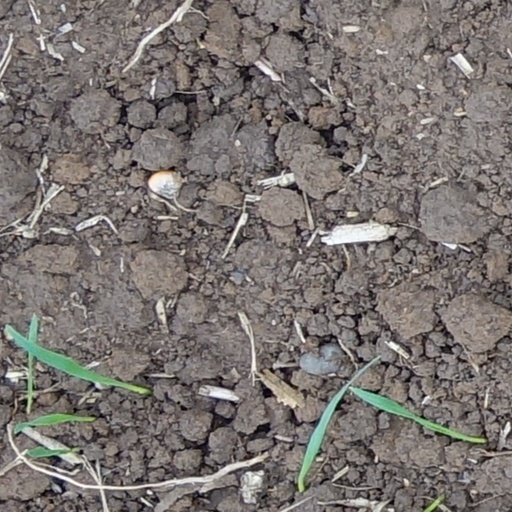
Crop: wheat